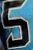
Number: 5